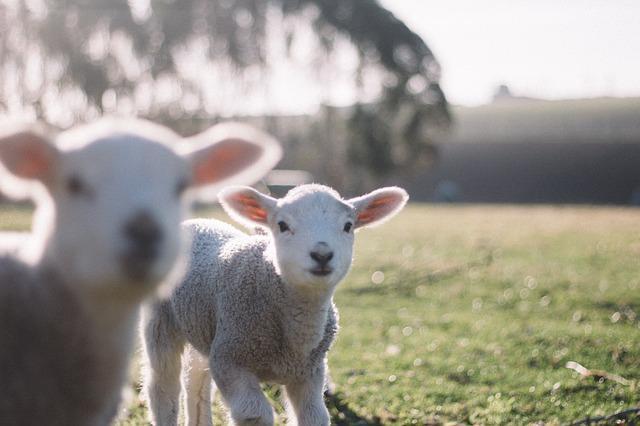
sheep